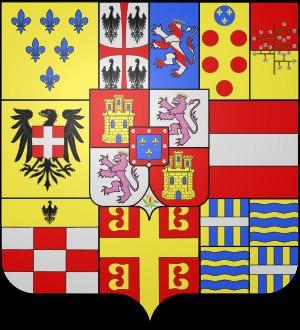
Alice de Bourbon-Parme, princesse de Parme portant, par son mariage, le titre de courtoisie de « grande-duchesse de Toscane », est née le 27 décembre 1849 à Parme, dans le duché de Parme et de Plaisance, et est morte le 16 janvier 1935, à Schwertberg, en Autriche.